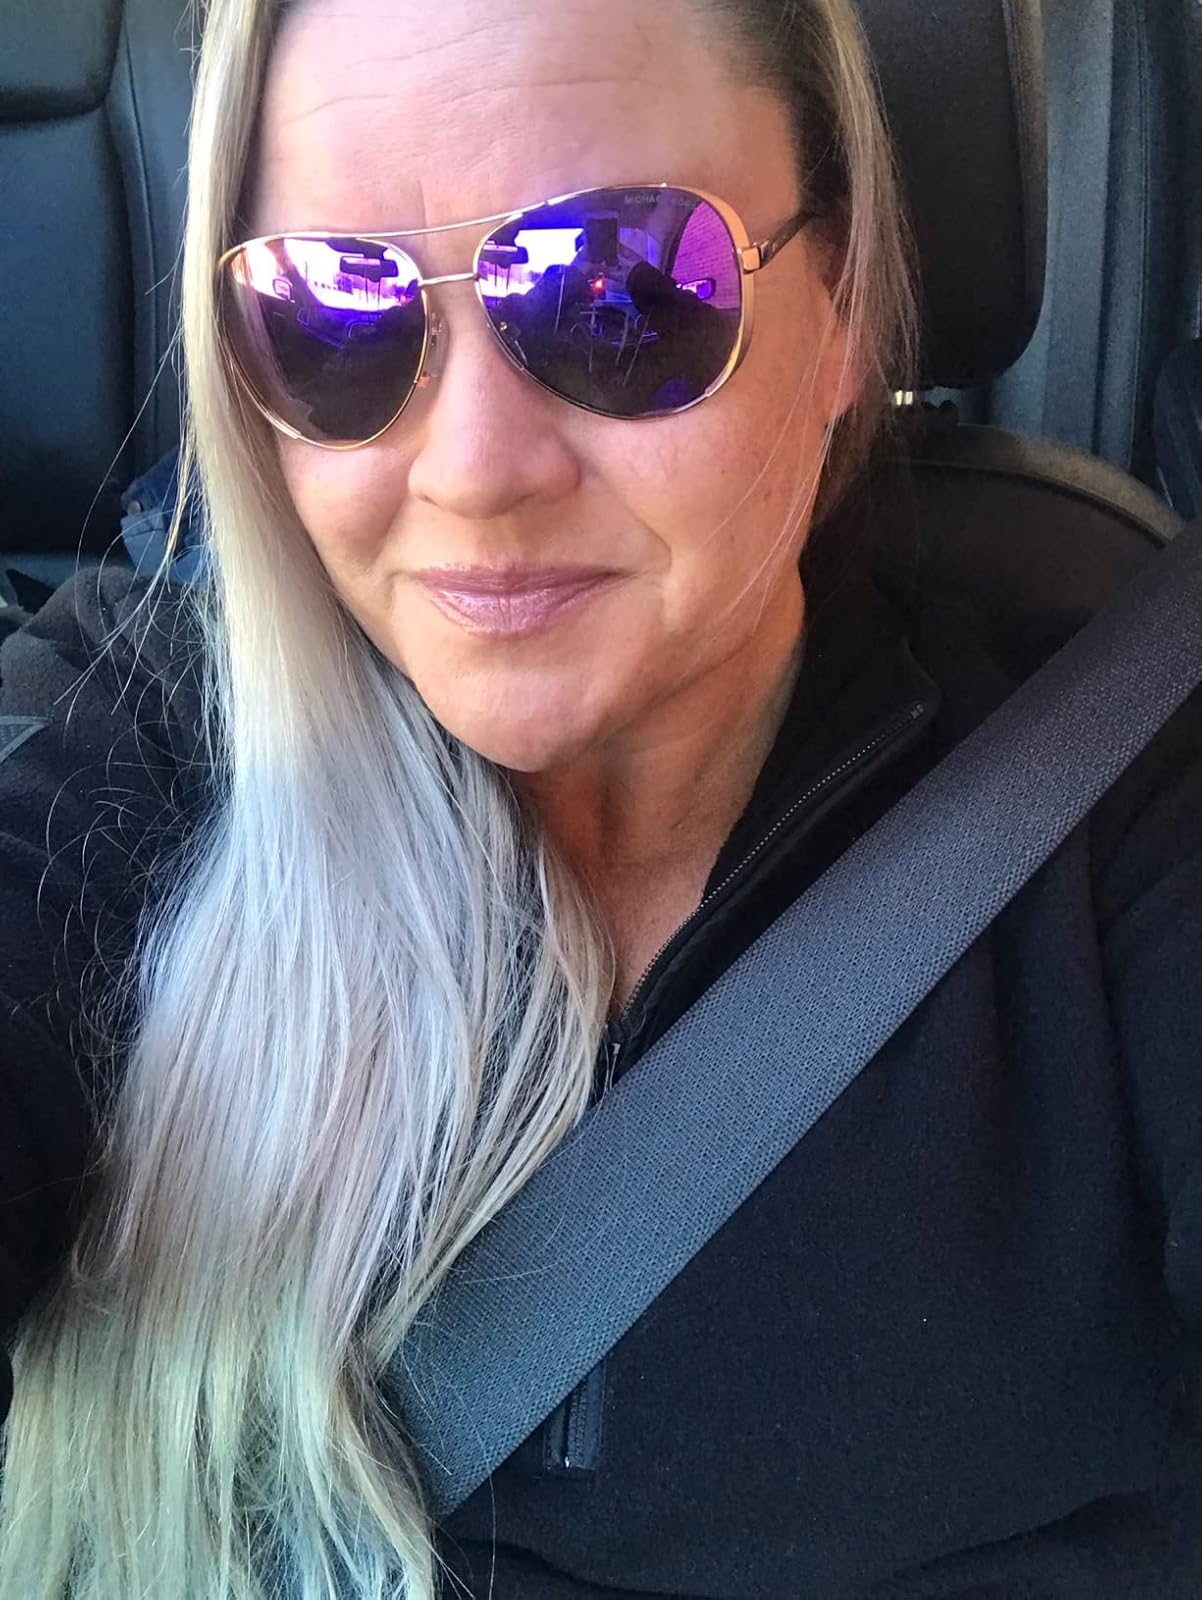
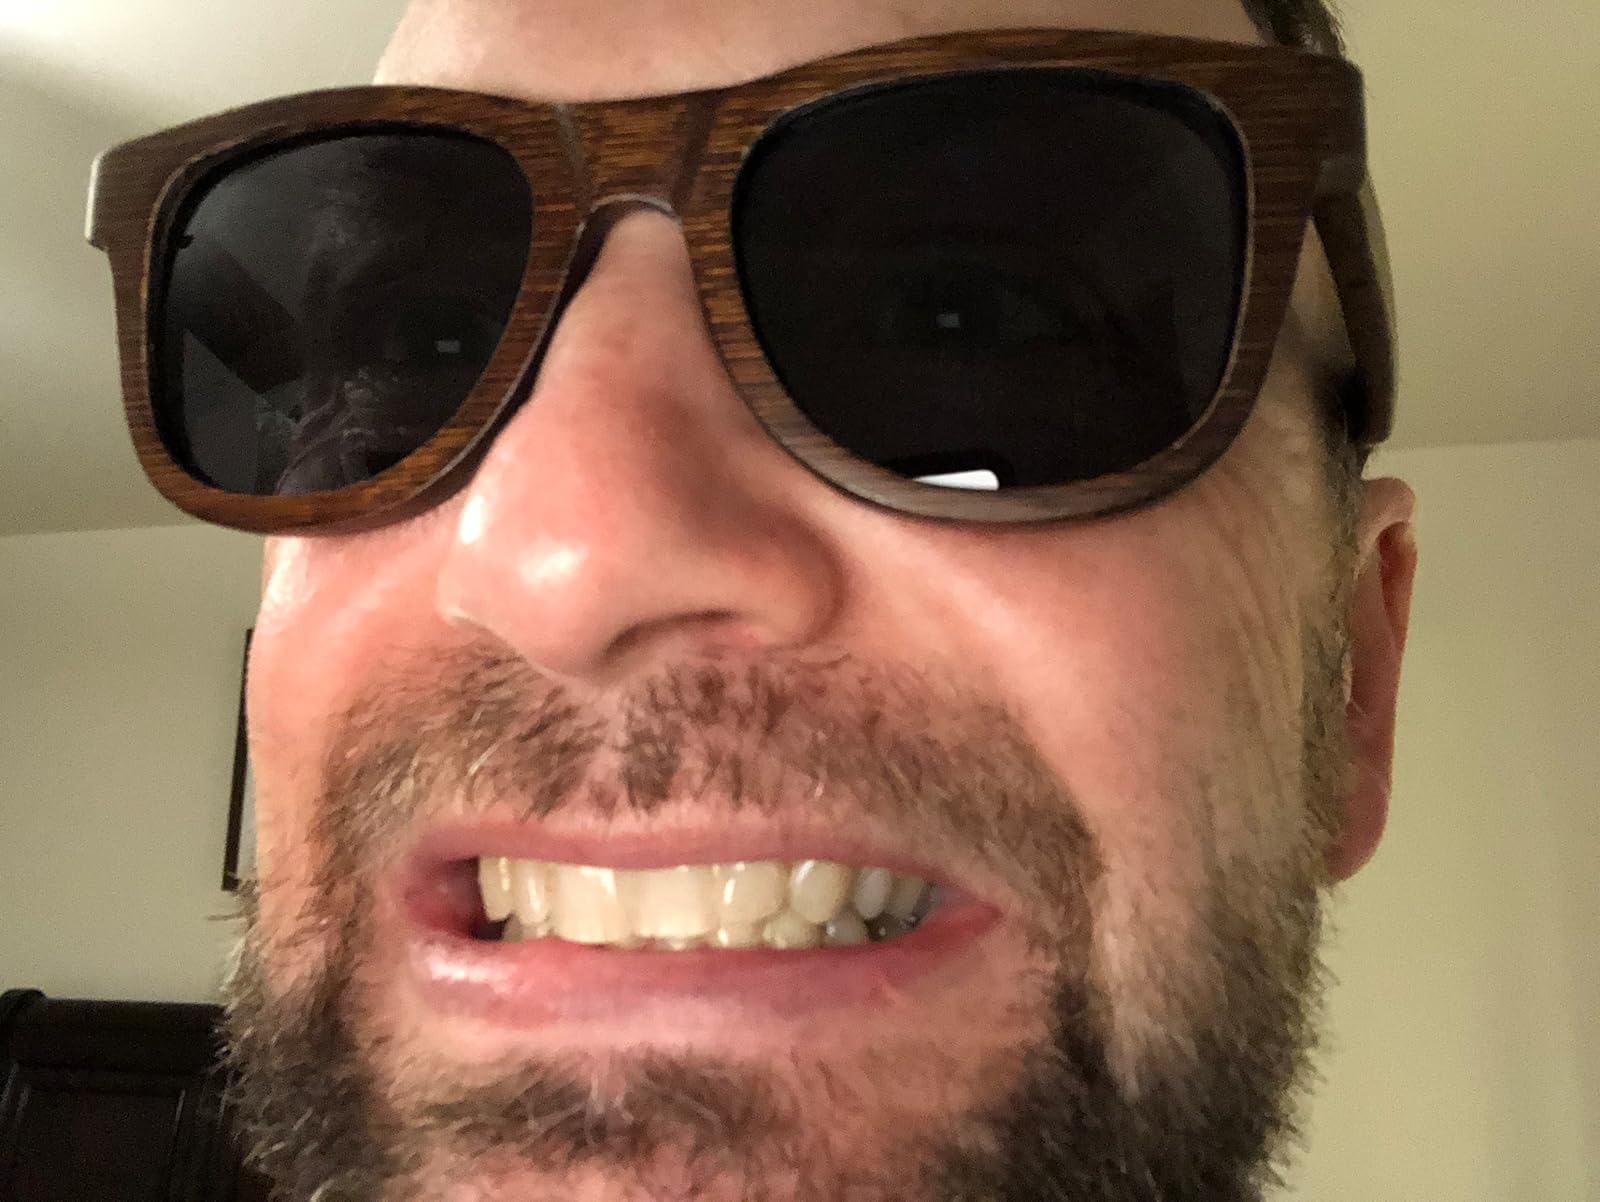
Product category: accessories_sunglasses
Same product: no